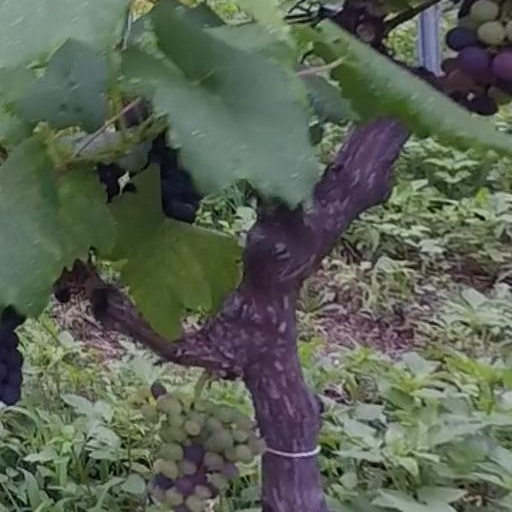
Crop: grape